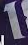
Number: 1